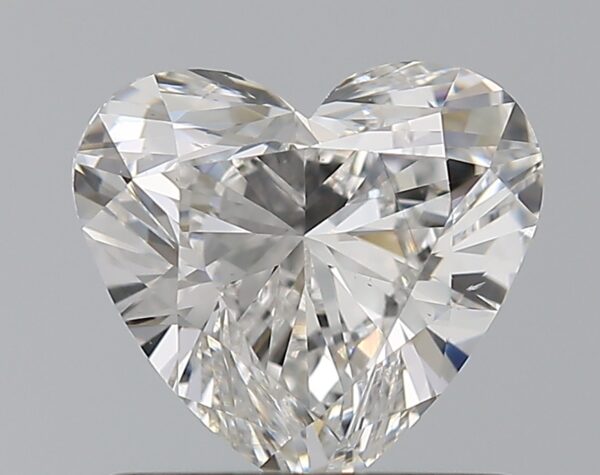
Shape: heart
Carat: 1
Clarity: VS1
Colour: F
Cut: VG
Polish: EX
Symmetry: VG
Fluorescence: F
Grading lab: GIA
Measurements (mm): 6.17 x 6.76 x 3.79